The Wild Swans (1977 film)

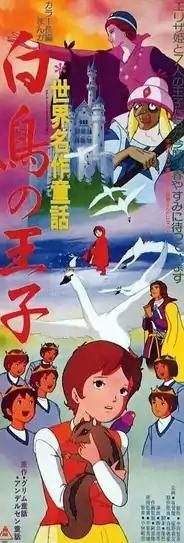
Japanese theatrical release poster

is a 1977 Japanese anime fantasy film produced by Toei Animation, based on the Brothers Grimm's fairy tale "The Six Swans" and on Hans Christian Andersen's variation "The Wild Swans". The film was first shown in Japan on 19 March 1977 in the Toei Manga Matsuri (Toei Cartoon Festival).